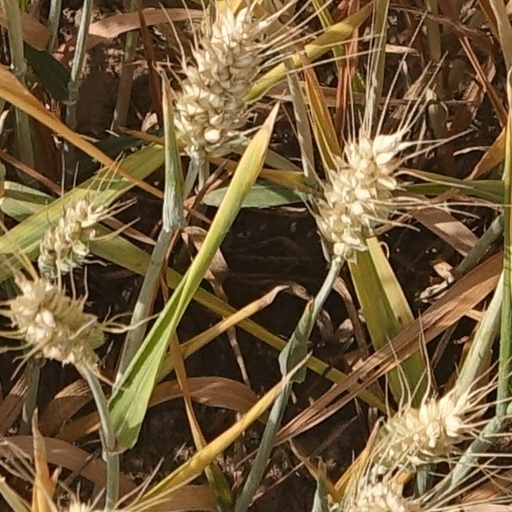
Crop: wheat